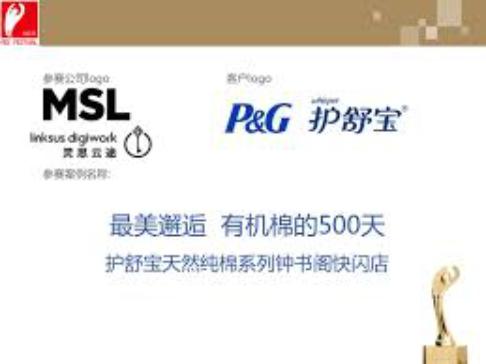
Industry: Necessities